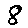
Label: 8